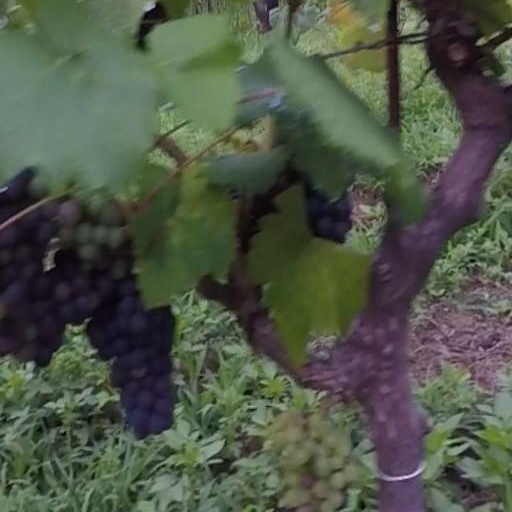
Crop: grape